Henriette of Cleves

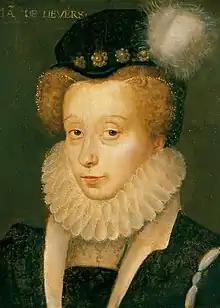
Portrait of Henriette of Cleves painted by François Clouet on an unknown date

Henriette de La Marck (31 October 1542 – 24 June 1601), also known as Henriette of Cleves, was a French noblewoman and courtier. She was the 4th Duchess of Nevers, "suo jure" Countess of Rethel, and Princess of Mantua by her marriage with Louis I of Gonzaga-Nevers. A very talented landowner, she was one of France's chief creditors until her death.